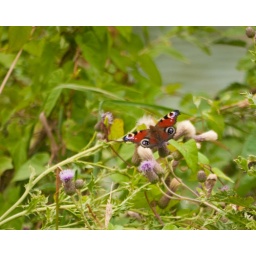
Peacock butterfly by the river thames